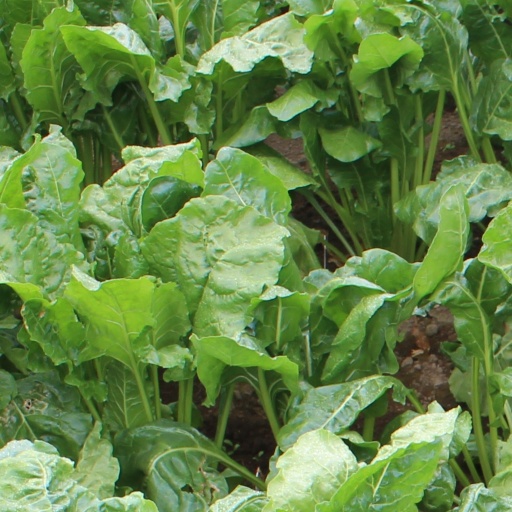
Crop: sugar beet